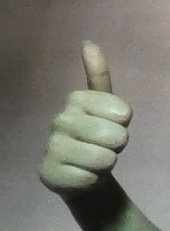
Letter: aleff